Beaver Street (Manhattan)

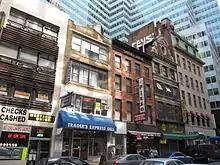
A photo of Beaver Street in Manhattan, New York City

In the 17th century city of New Amsterdam, the Dutch created two canals, one at present-day Broad Street and one at present-day Beaver Street. The latter originally existed as two separate tributaries of the Broad Street canal; the section west of modern-day Broad Street was called "Bever Graft" or Beaver Canal, while the section to the east was called "De Prince Graft" or Prince Canal, which ended in a ditch that the Dutch called a "sloot". Despite the fact that Prince Canal became Princes Street (later Beaver Street), "Prince Graft" was a name referring to a canal on Broad Street, not Beaver Street.